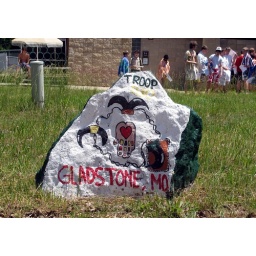
The troop's rock in Lone Star, in front of the swimming pool.